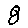
Label: 8